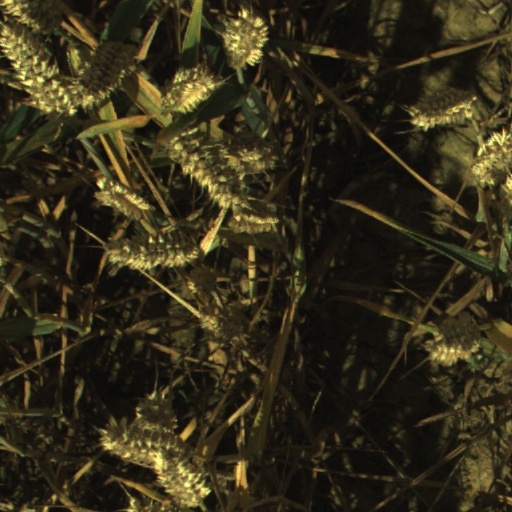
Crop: wheat